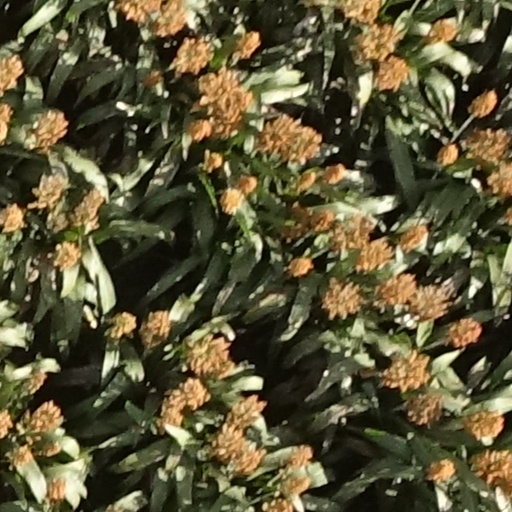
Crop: sorghum